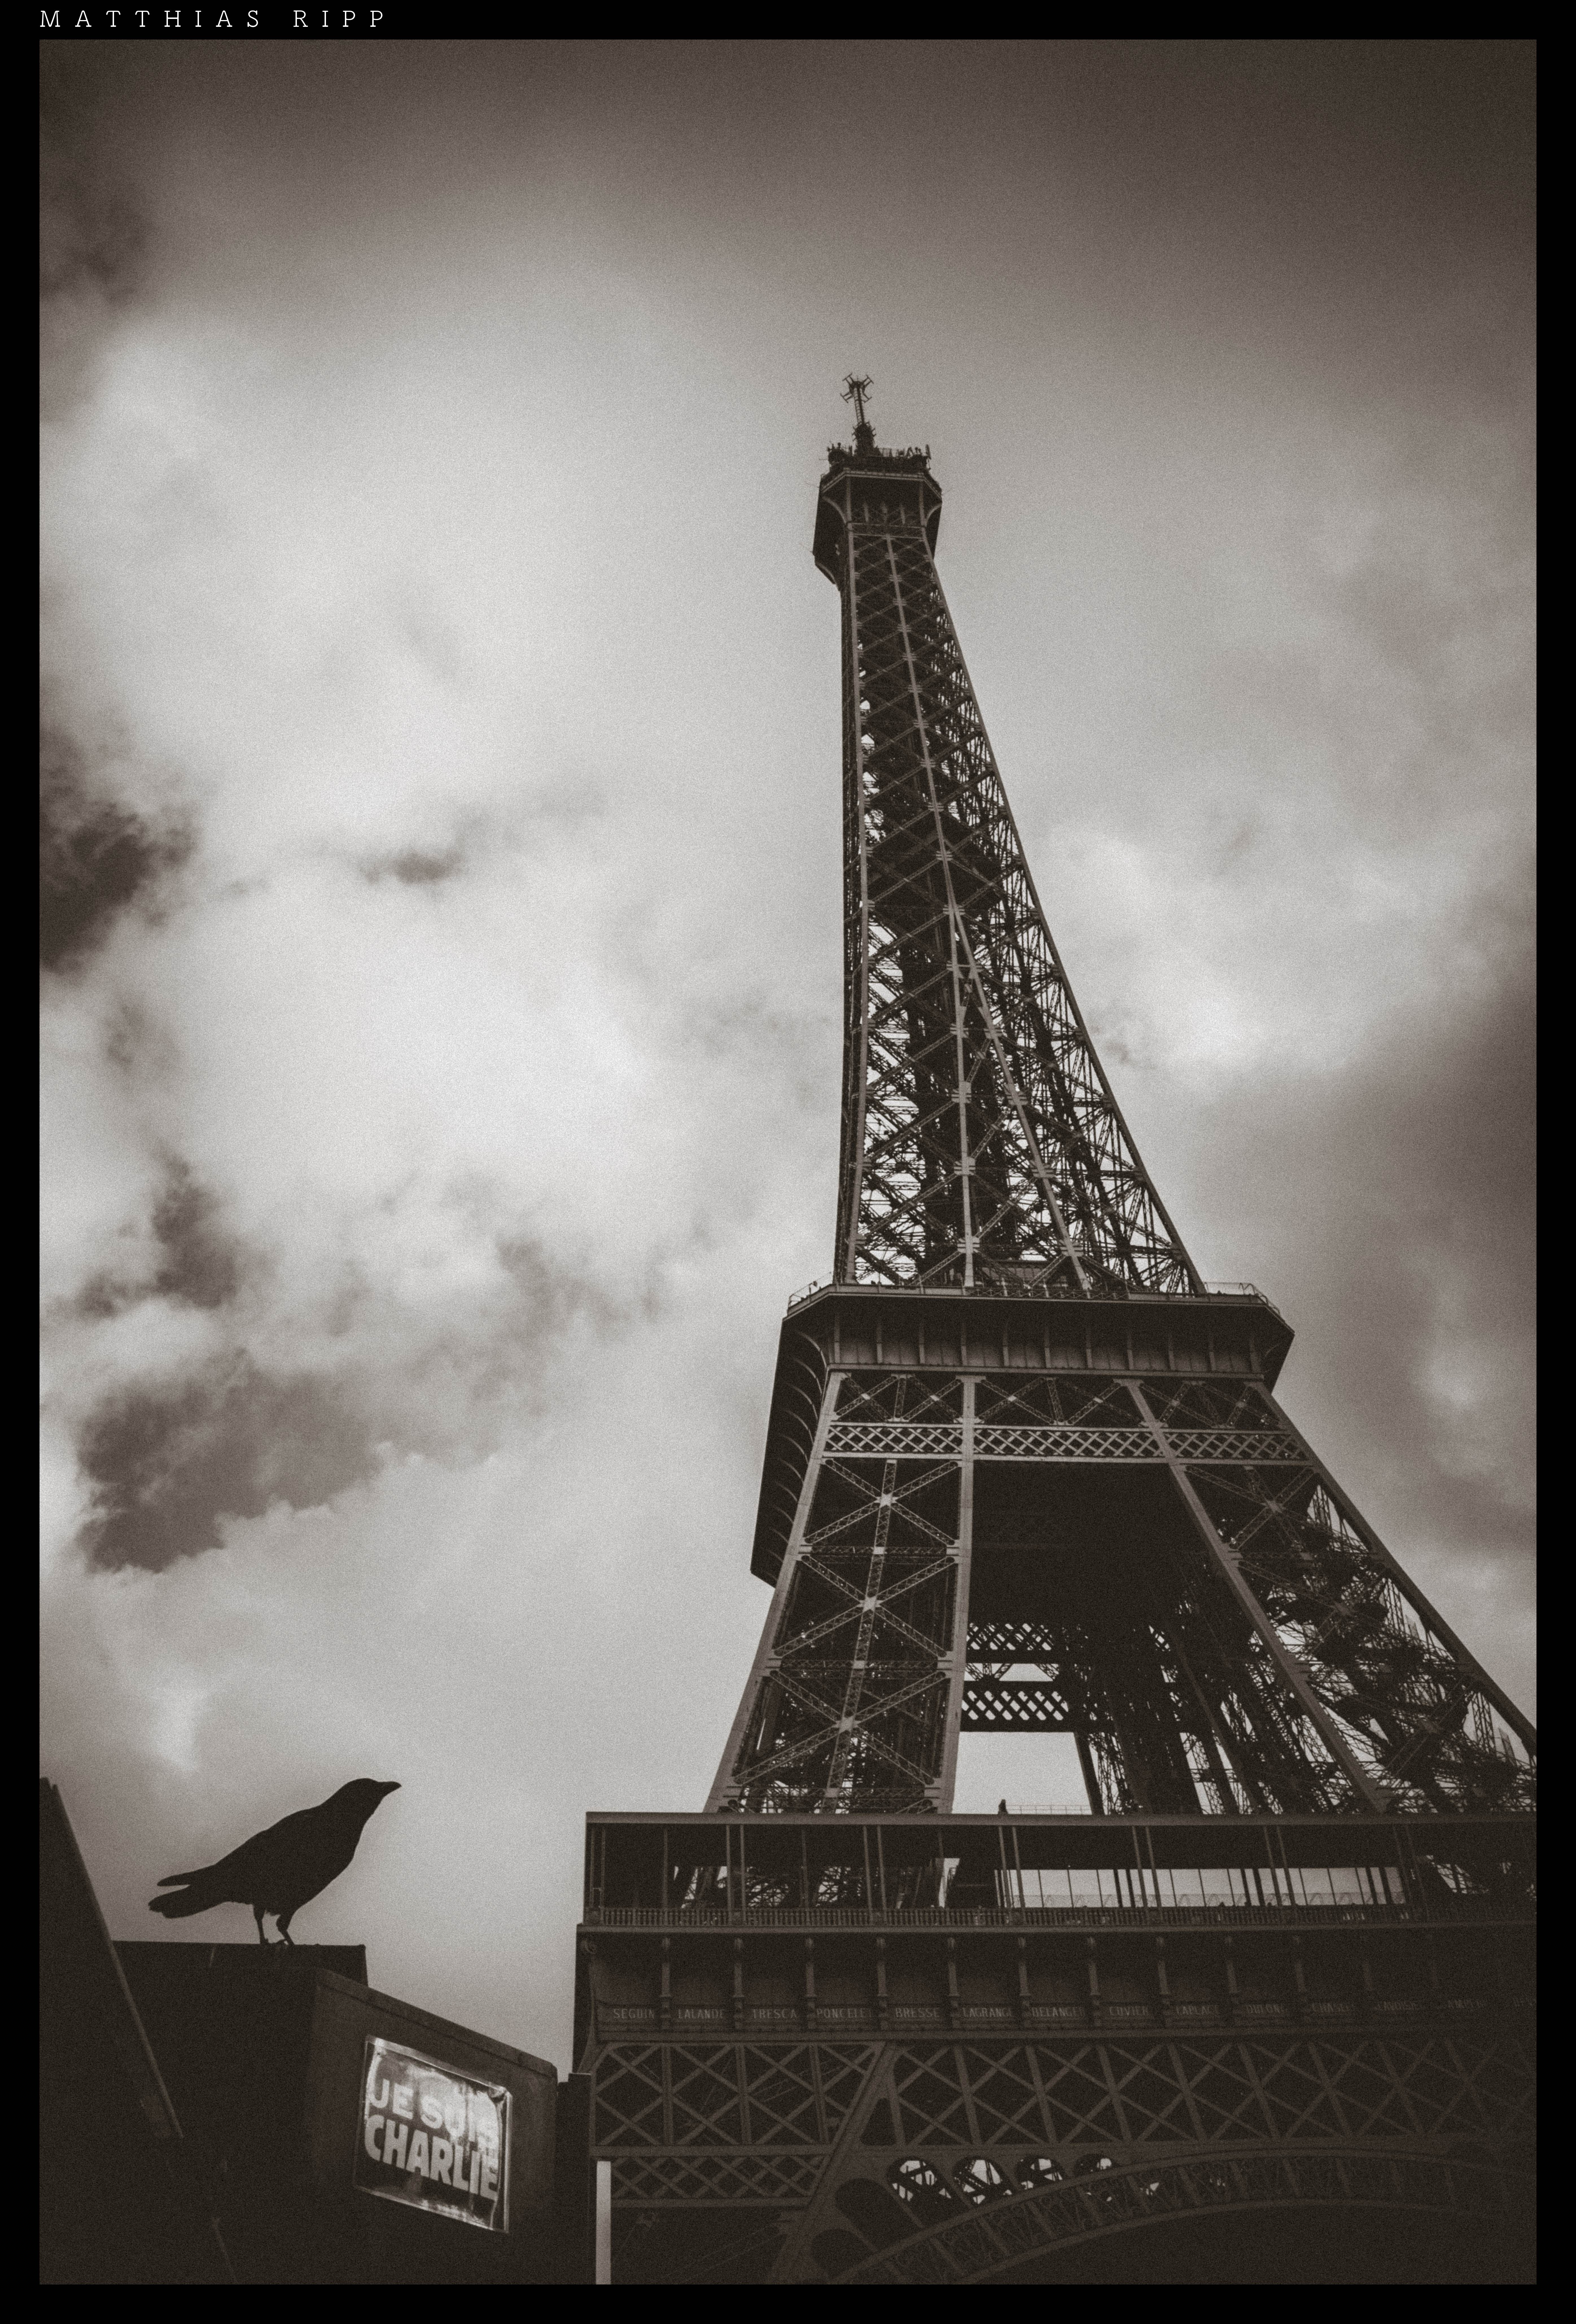
black and white, sky, white, street, city, paris, skyscraper, urban, monument, dark, statue, tower, frame, landmark, darkness, black, monochrome, tourism, art, mono, full, eiffel, 35mm, stadt, danger, photograph, creepy, kunst, sony, image, heritage, zeiss, icon, frankreich, shape, himmel, iconic, monochrom, preservation, strafe, rx1rii, monochrome photography